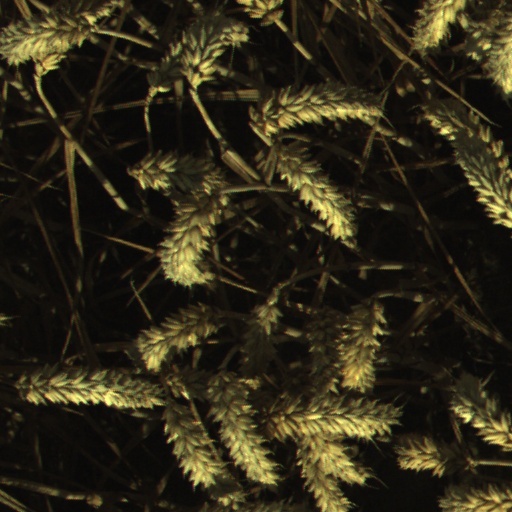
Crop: wheat